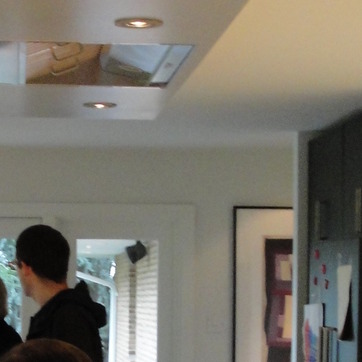
Material: painted